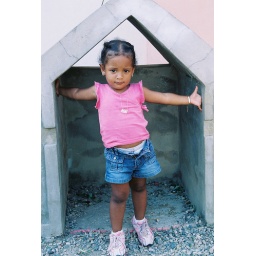
Dominican girl in pink in house